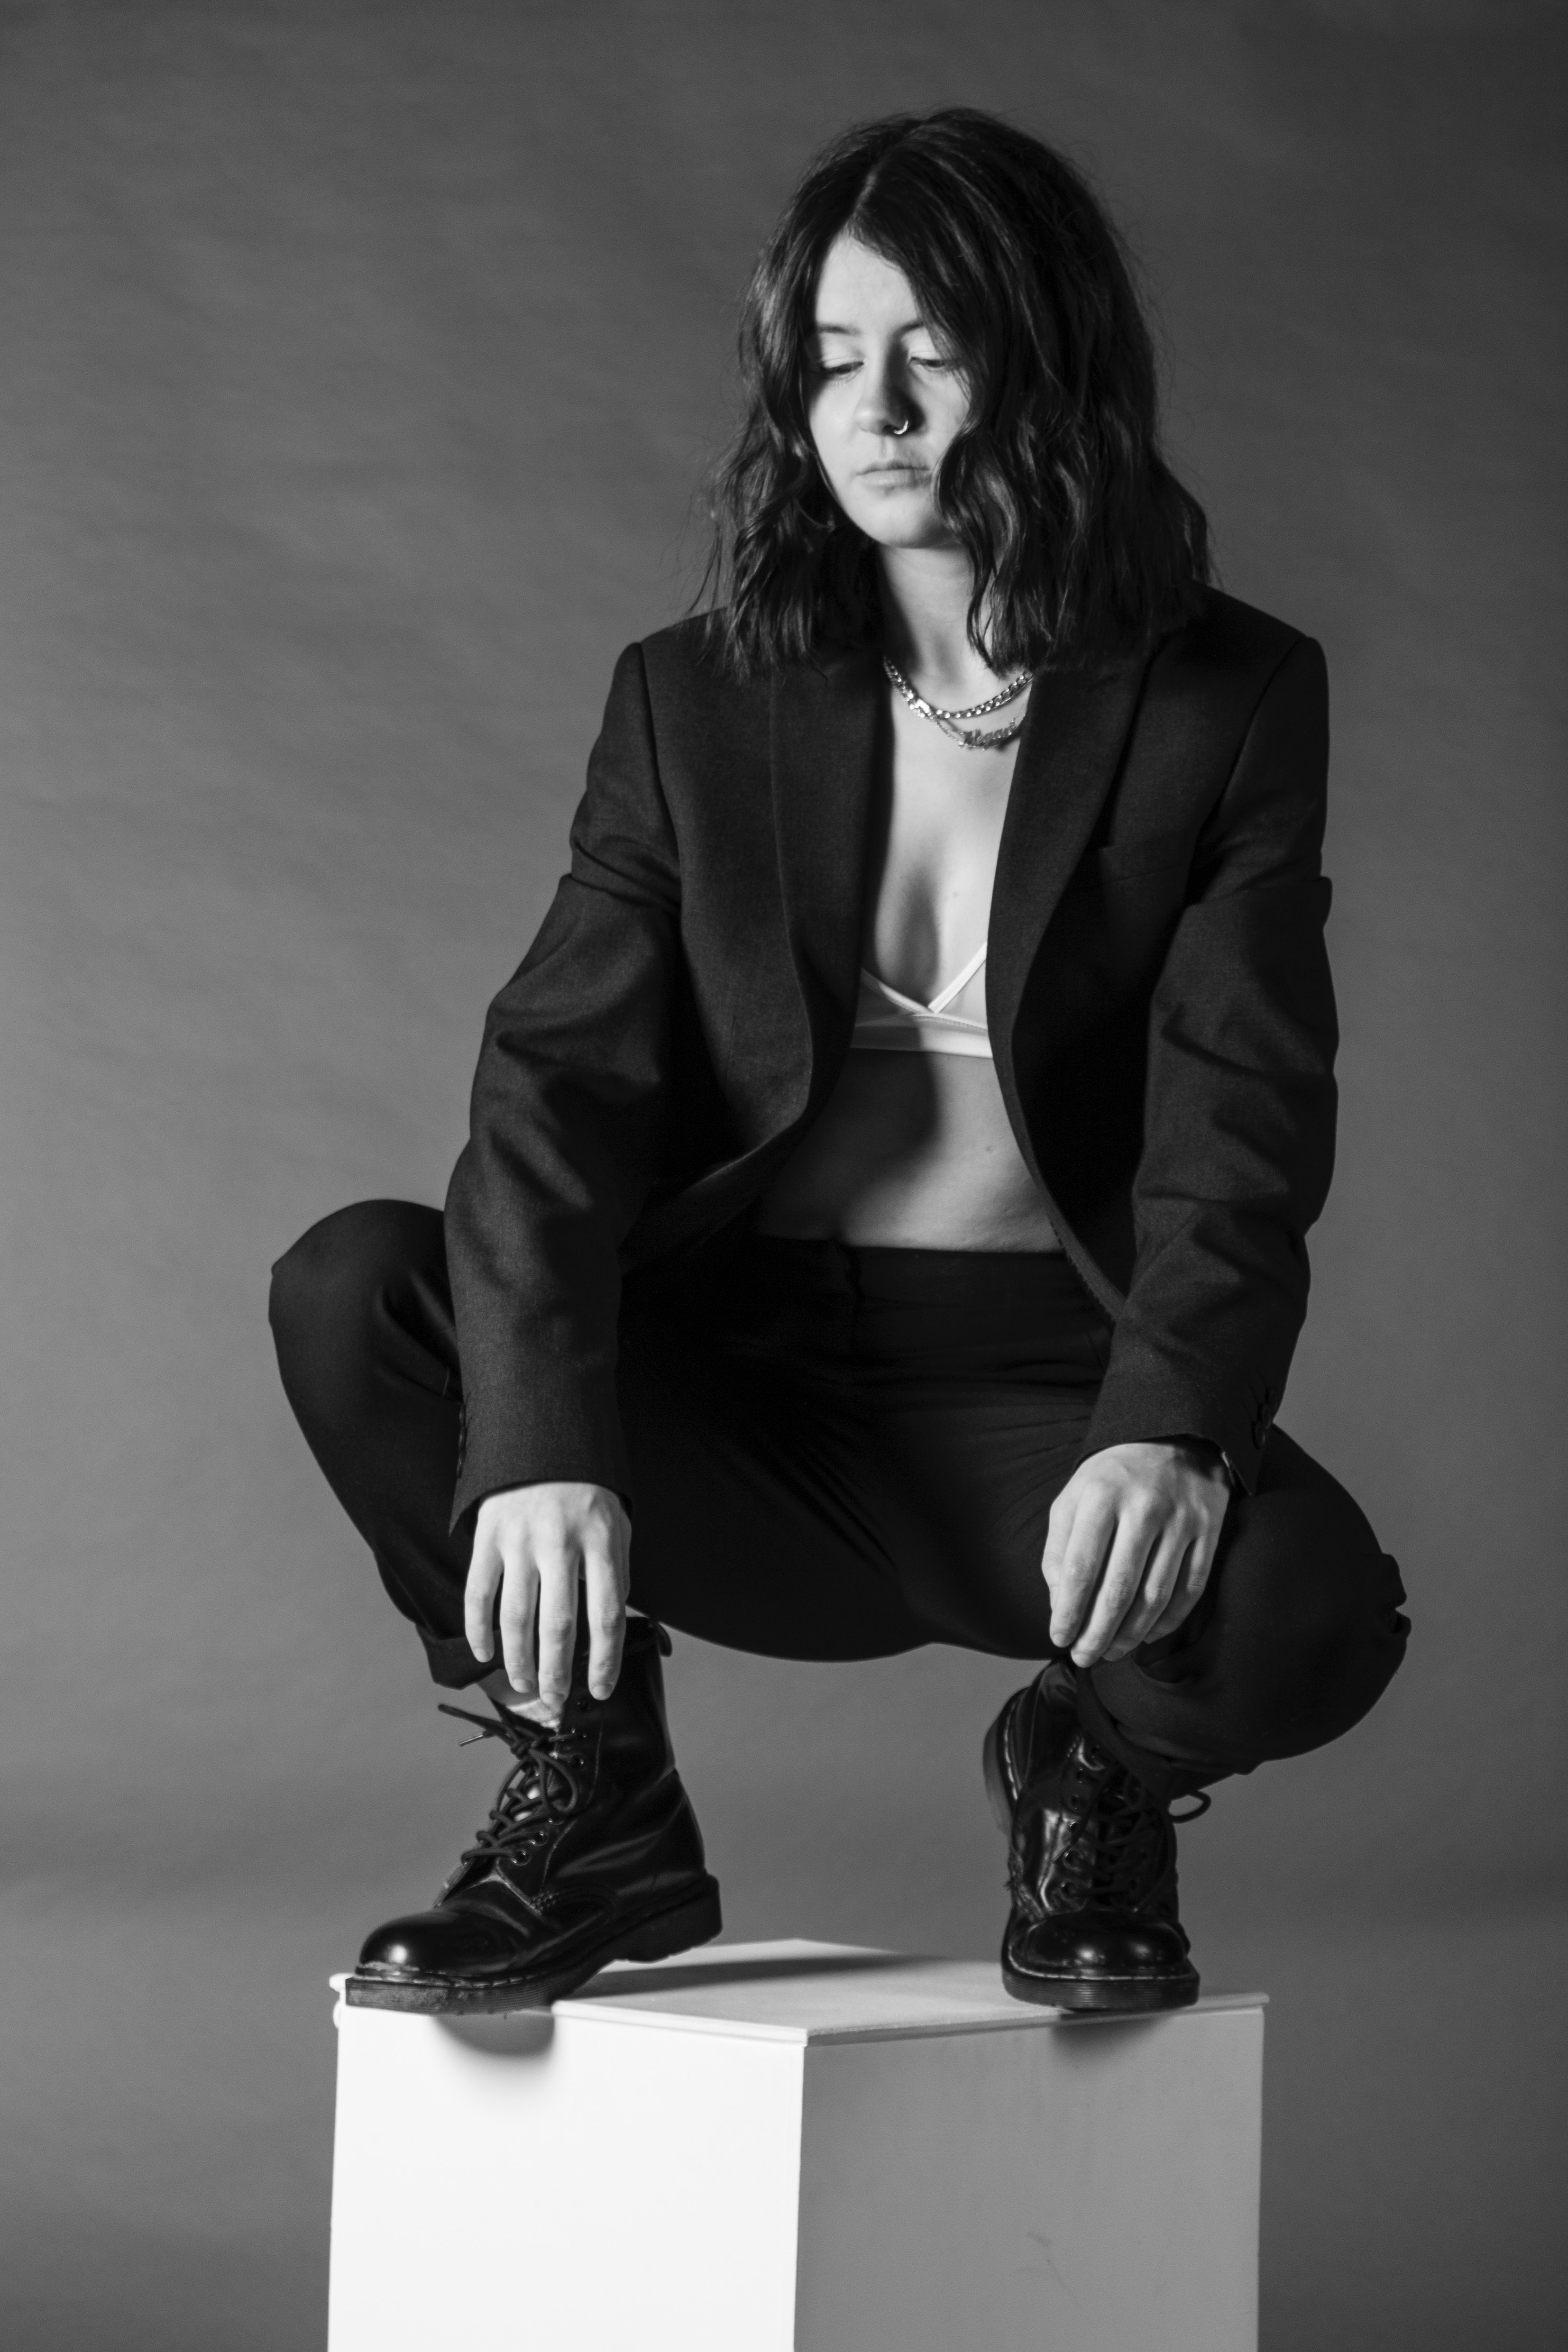
black, white, black and white, beauty, standing, sitting, model, photo shoot, monochrome, leg, fashion, photography, monochrome photography, footwear, outerwear, suit, portrait, human leg, stock photography, flash photography, style, long hair, shoe, formal wear, portrait photography, blazer